History of the War in Afghanistan (2001–2021)

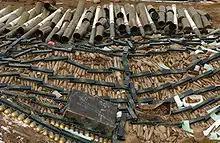
A number of 1.25lb M112 demolition charges, consisting of a C-4 compound, sit atop degraded weaponry scheduled for destruction.

Between 13 August and 18 August 2005, the United States Marine Corps carried out a military operation, called Operation Whalers, that took place in the Kunar Province just weeks after the disastrous Operation Red Wings. Like Operation Red Wings, the objective of Operation Whalers was the disruption of Taliban Anti-Coalition Militia (ACM) activity in the region in support of further stabilizing the region for unencumbered voter turnout for the 2005 Afghan parliamentary election. Operation Whalers was planned and executed by the 2nd Battalion of the 3rd Marine Regiment (2/3). The emphasis of the operation was an Anti-Coalition Militia cell led by Ahmad Shah, which was one of 22 identified ACM groups operating in the region at that time, and was the most active. Ahmad Shah's cell was responsible for the Navy SEAL ambush and subsequent MH-47 shootdown that killed, in total, 19 US special operations personnel during Operation Red Wings. Operation Whalers, named after the Hartford Whalers professional hockey team, was the "sequel" to Operation Red Wings in that it was aimed at furthering stabilization of the security situation in the restive Kunar Province of Eastern Afghanistan, a long-term goal of American and coalition forces operating in the area at that time. Operation Whalers, conducted by a number of Marine infantry companies of 2/3 with attached Afghan National Army soldiers and supported by conventional Army aviation, intelligence, and combat arms forces units and US Air Force aviation assets, proved a success. Taliban Anti-Coalition Militia activity dropped substantially and subsequent human intelligence and signals intelligence revealed that Ahmad Shah had been seriously wounded. Shah, who sought to disrupt the parliamentary election, was not able to undertake any significant Taliban Anti-Coalition operations subsequent to Operation Whalers in Kunar or neighboring provinces.